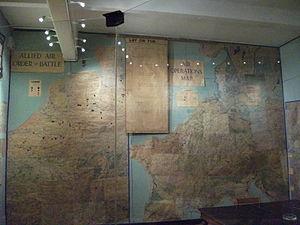
Salle de Guerre, musée de la Réddition, Reims, les cartes, la table de la reddition, série de photographies depuis la porte d'entrée (sud) en tournant vers la droite, N°3
Le Supreme Headquarters Allied Expeditionary Force est le quartier général des forces alliées en Europe nord-occidentale, de fin 1943 à la fin de la Seconde Guerre mondiale. Dwight David Eisenhower en est le général en chef.